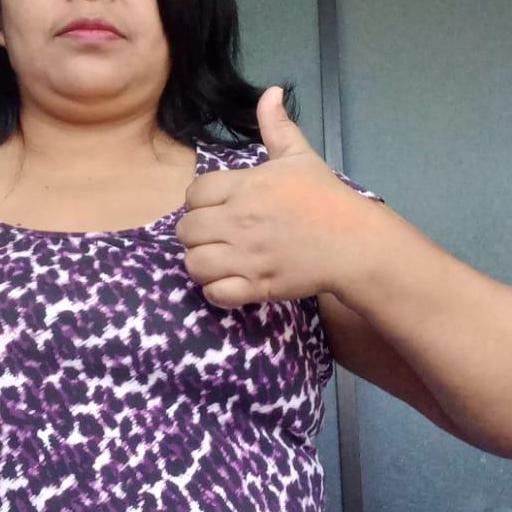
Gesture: like